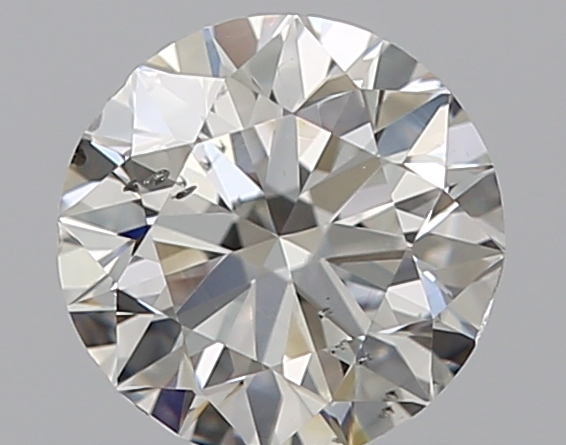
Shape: round
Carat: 0.5
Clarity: SI1
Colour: G
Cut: EX
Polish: VG
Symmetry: VG
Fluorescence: F
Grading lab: GIA
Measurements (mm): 5.02 x 5.09 x 3.16